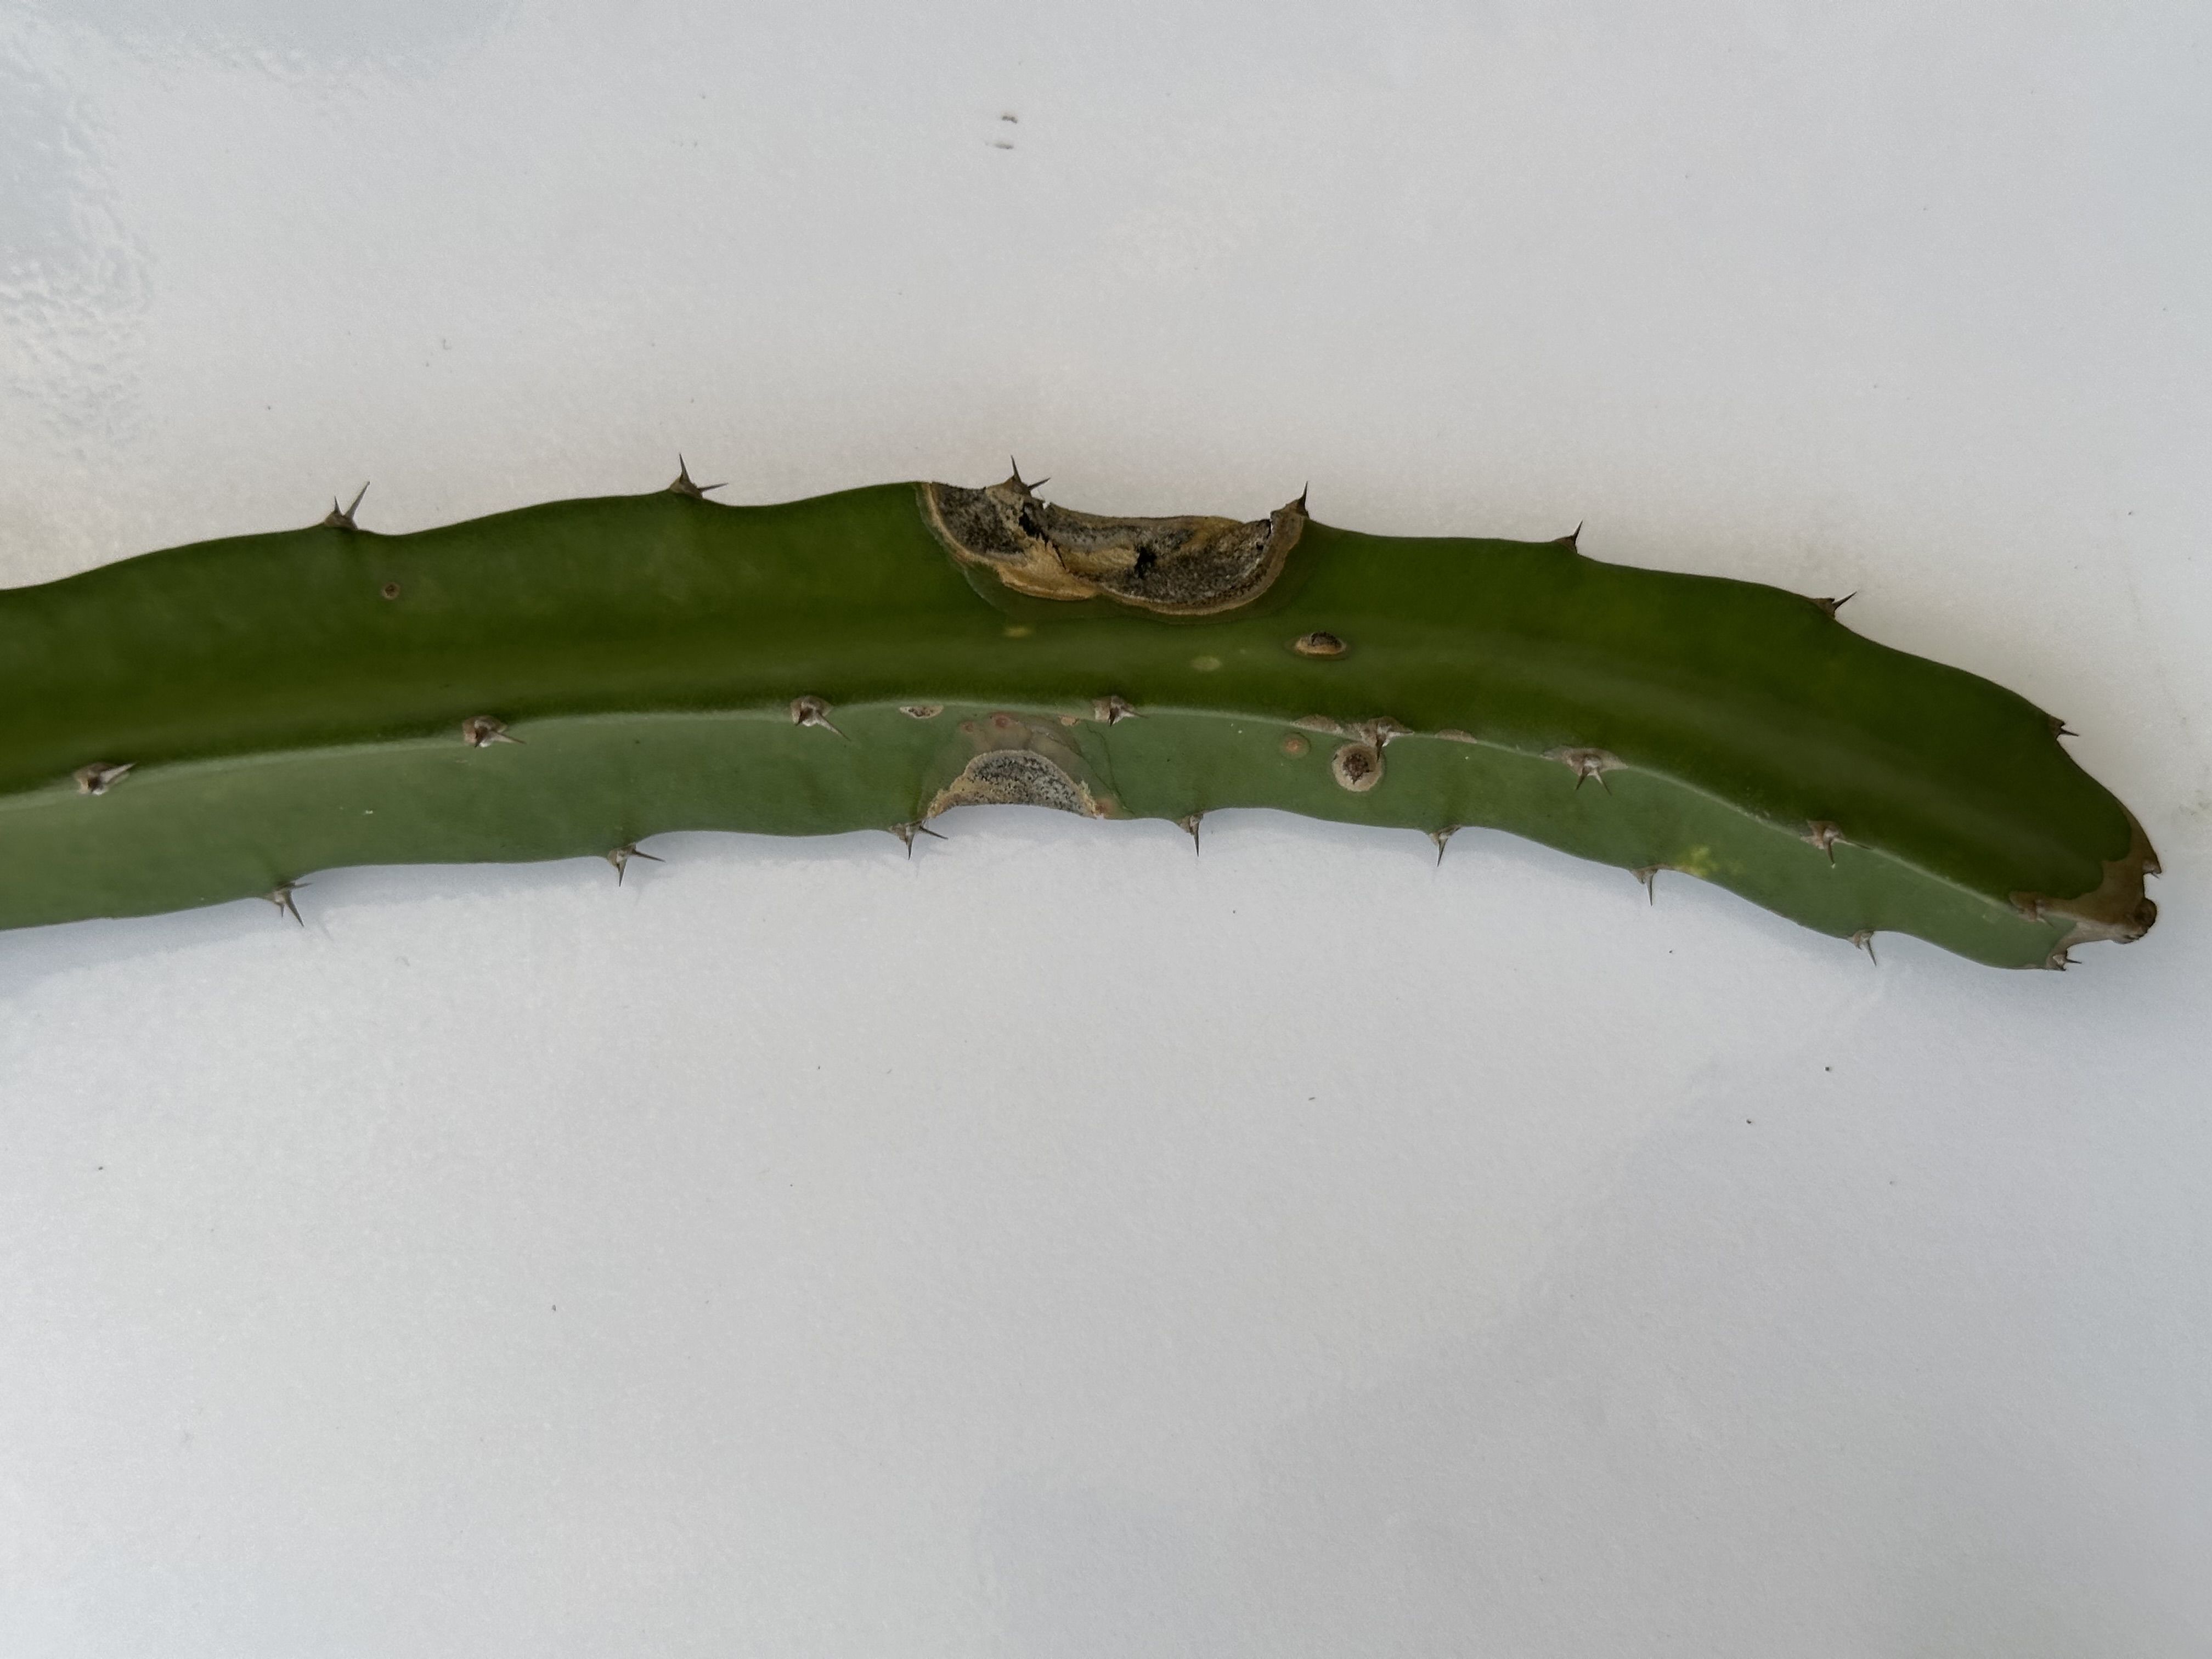
Label: Bad leaf